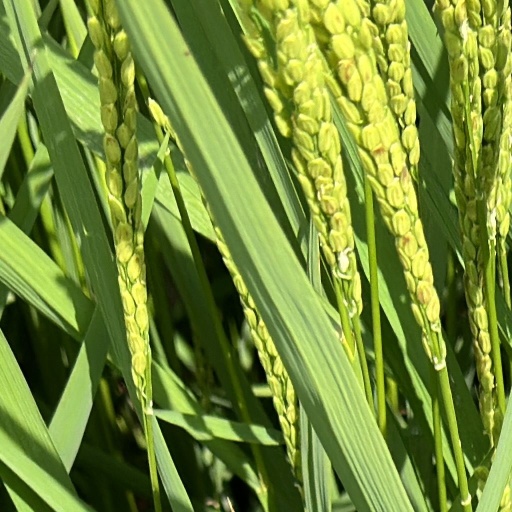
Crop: rice